Harrisburg Technical High School

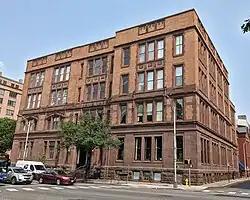
Harrisburg Technical High School, June 2023

Harrisburg Technical High School, also known as Old City Hall, is a historic building and former high school located in Harrisburg, Dauphin County, Pennsylvania. Though previously used as a high school, vocational school, and municipal building, it is now converted for apartments. It was added to the National Register of Historic Places in 1982.